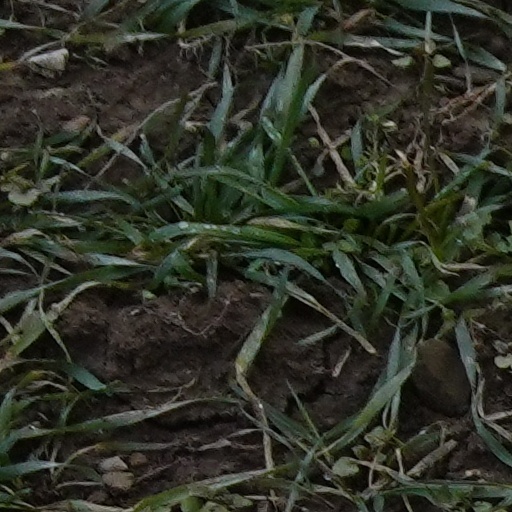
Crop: wheat